Tazumal

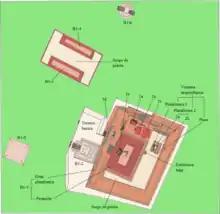
Structures of Tazumal

Chalchuapa was inhabited since the Preclassic period, when massive construction activity took place. Around the boundary between the end of the Late Preclassic and the start of the Early Classic, construction at Tazumal was interrupted by the eruption of the Ilopango volcano, some to the east of the city. This eruption caused a hiatus in construction activity at Tazumal that may have lasted several generations. Activity resumed during the Early to Middle Classic (–650) although the city never fully recovered to its Preclassic levels of activity. The Tazumal complex came closest to matching the enormous structures of the Preclassic period.